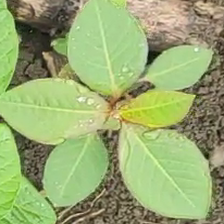
Weed species: Moti_dudhi(Euphorbia_geneculata_L)